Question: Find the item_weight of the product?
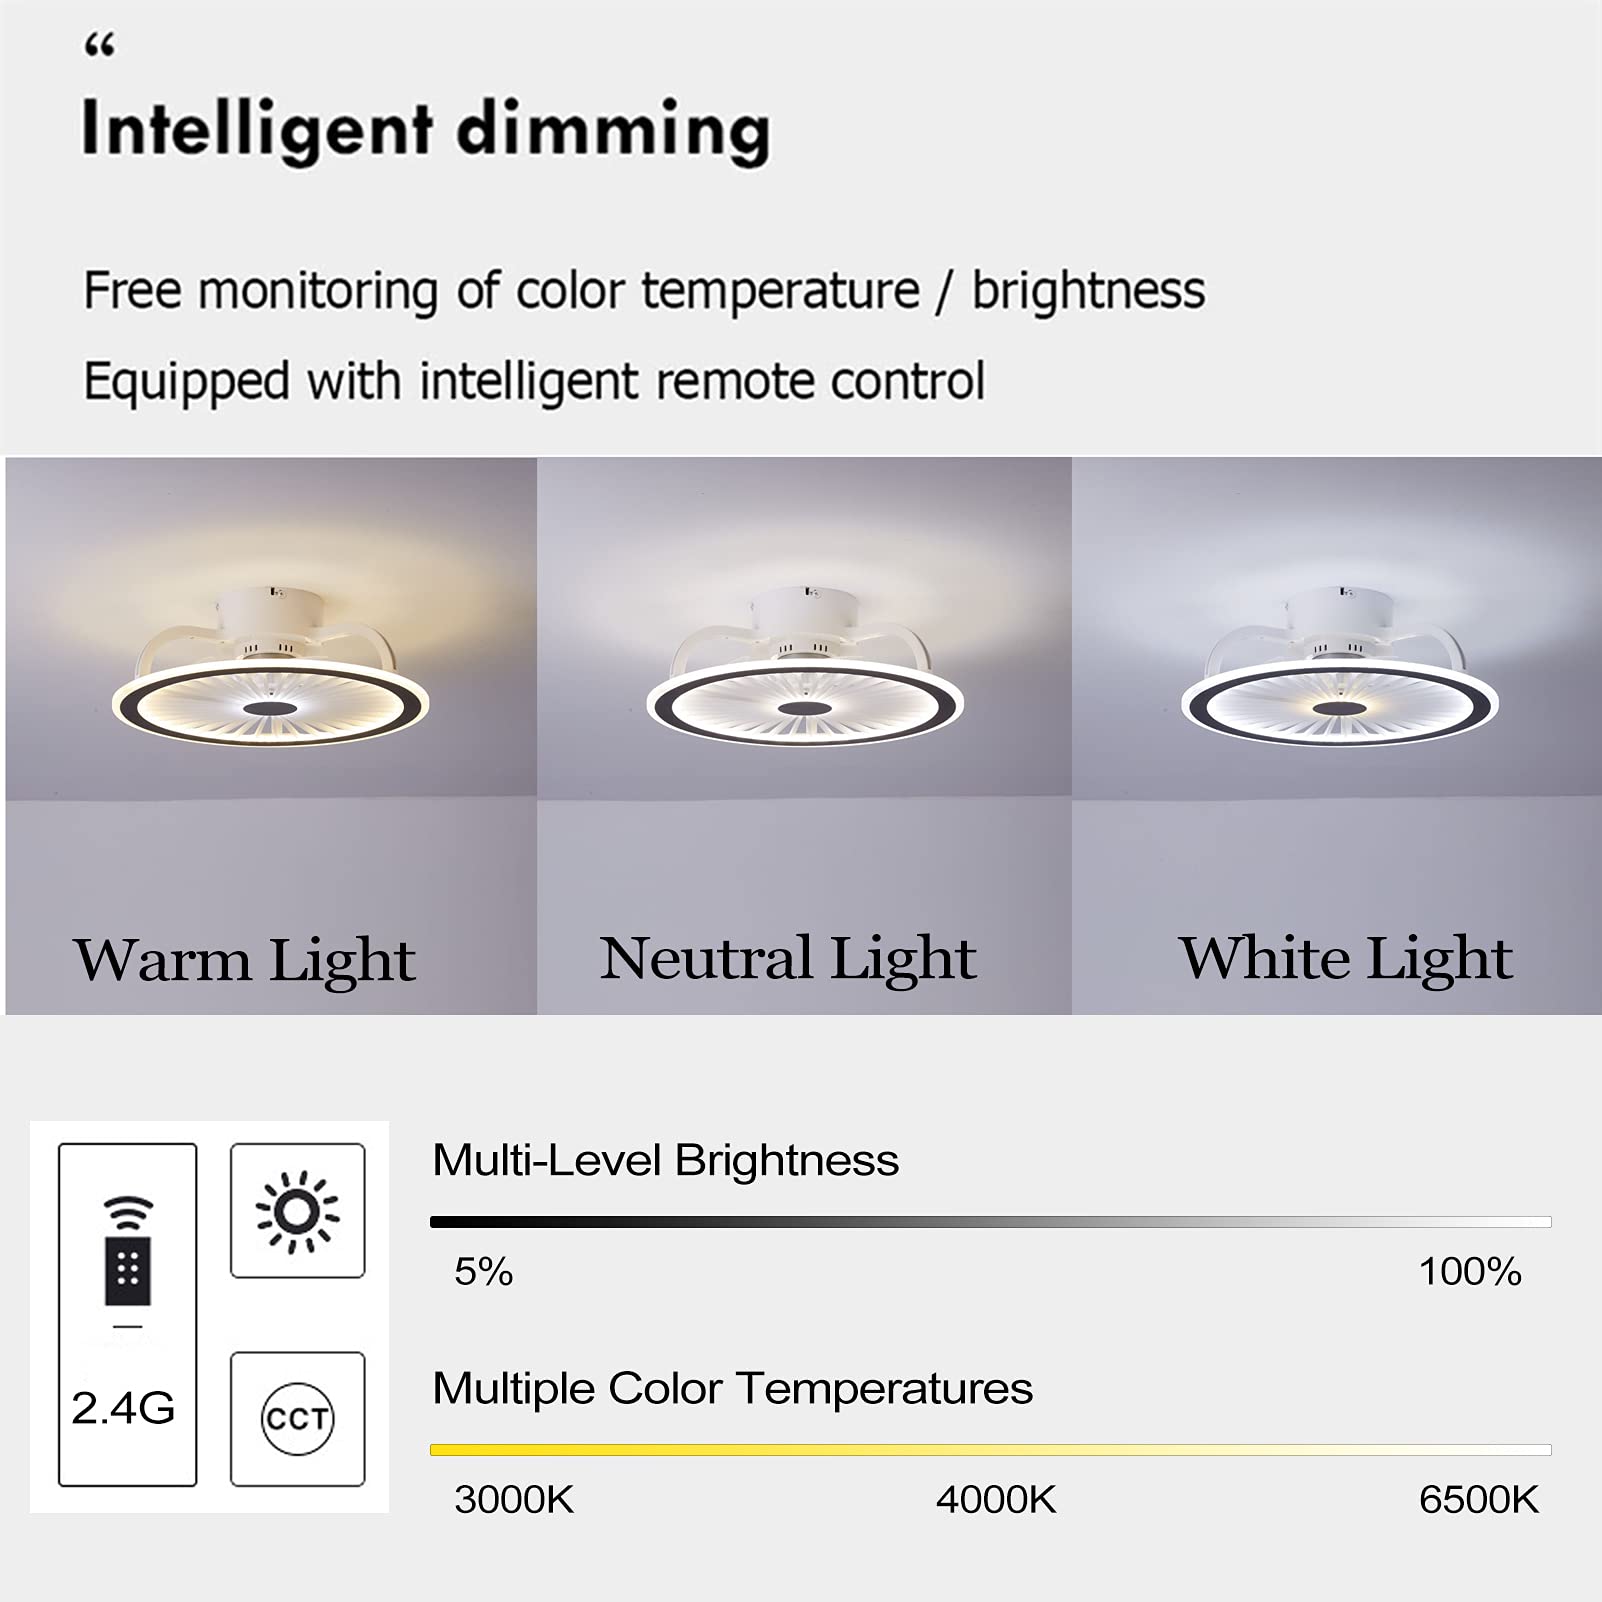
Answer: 2.4 gram